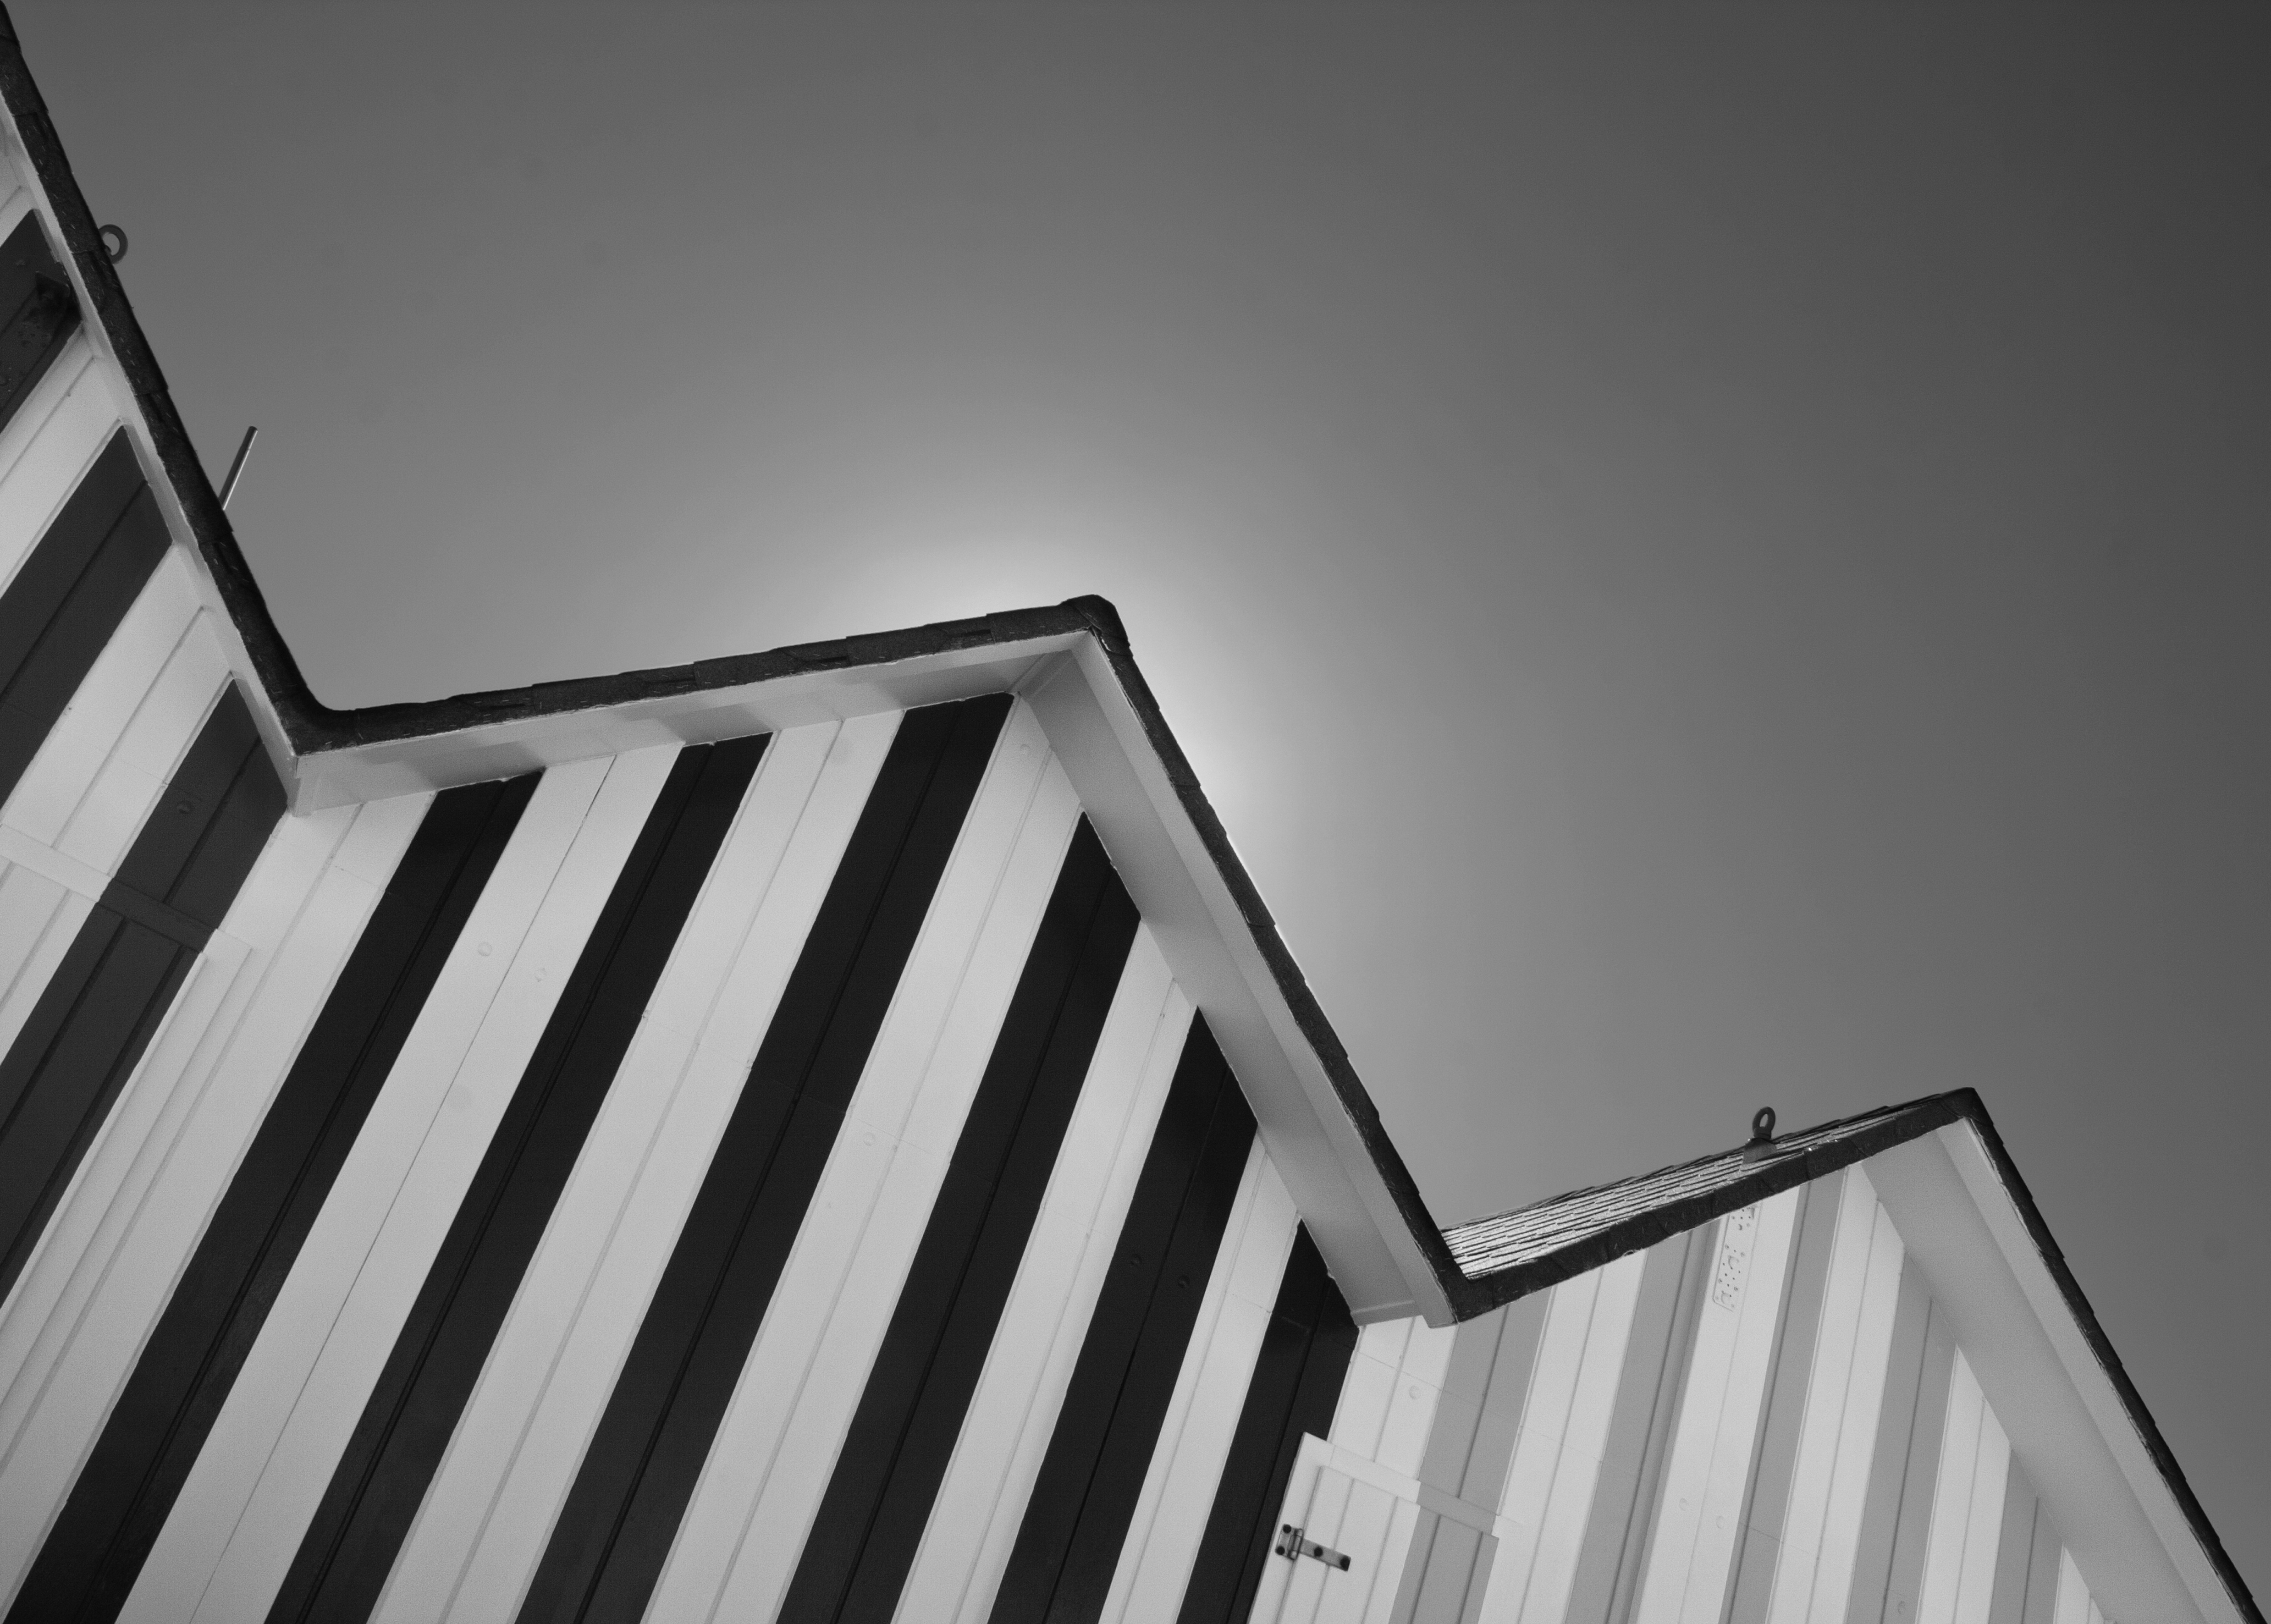
light, black and white, sun, white, line, color, shadow, darkness, blue, black, monochrome, symmetry, vertical, shape, roofs, monochrome photography